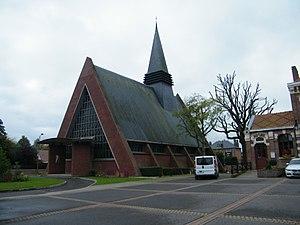
église.